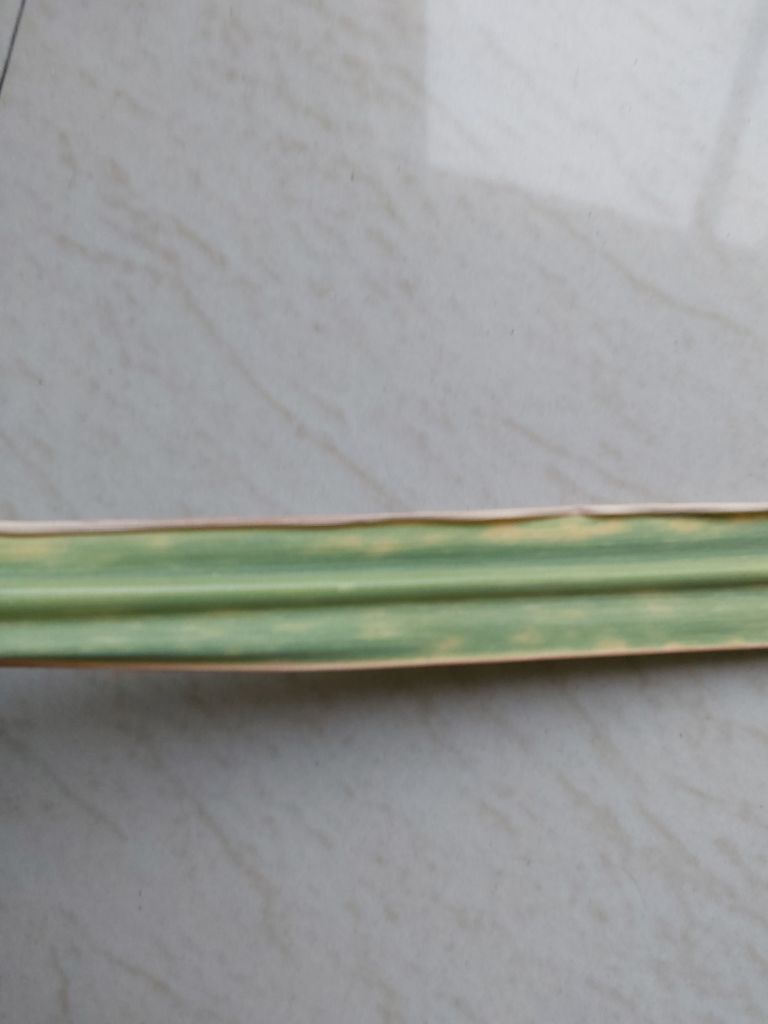
Label: Viral Disease